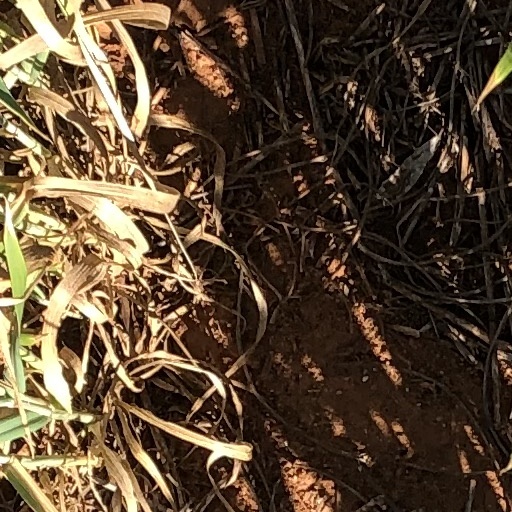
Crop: wheat